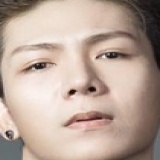
ca sĩ Kelvin Khánh